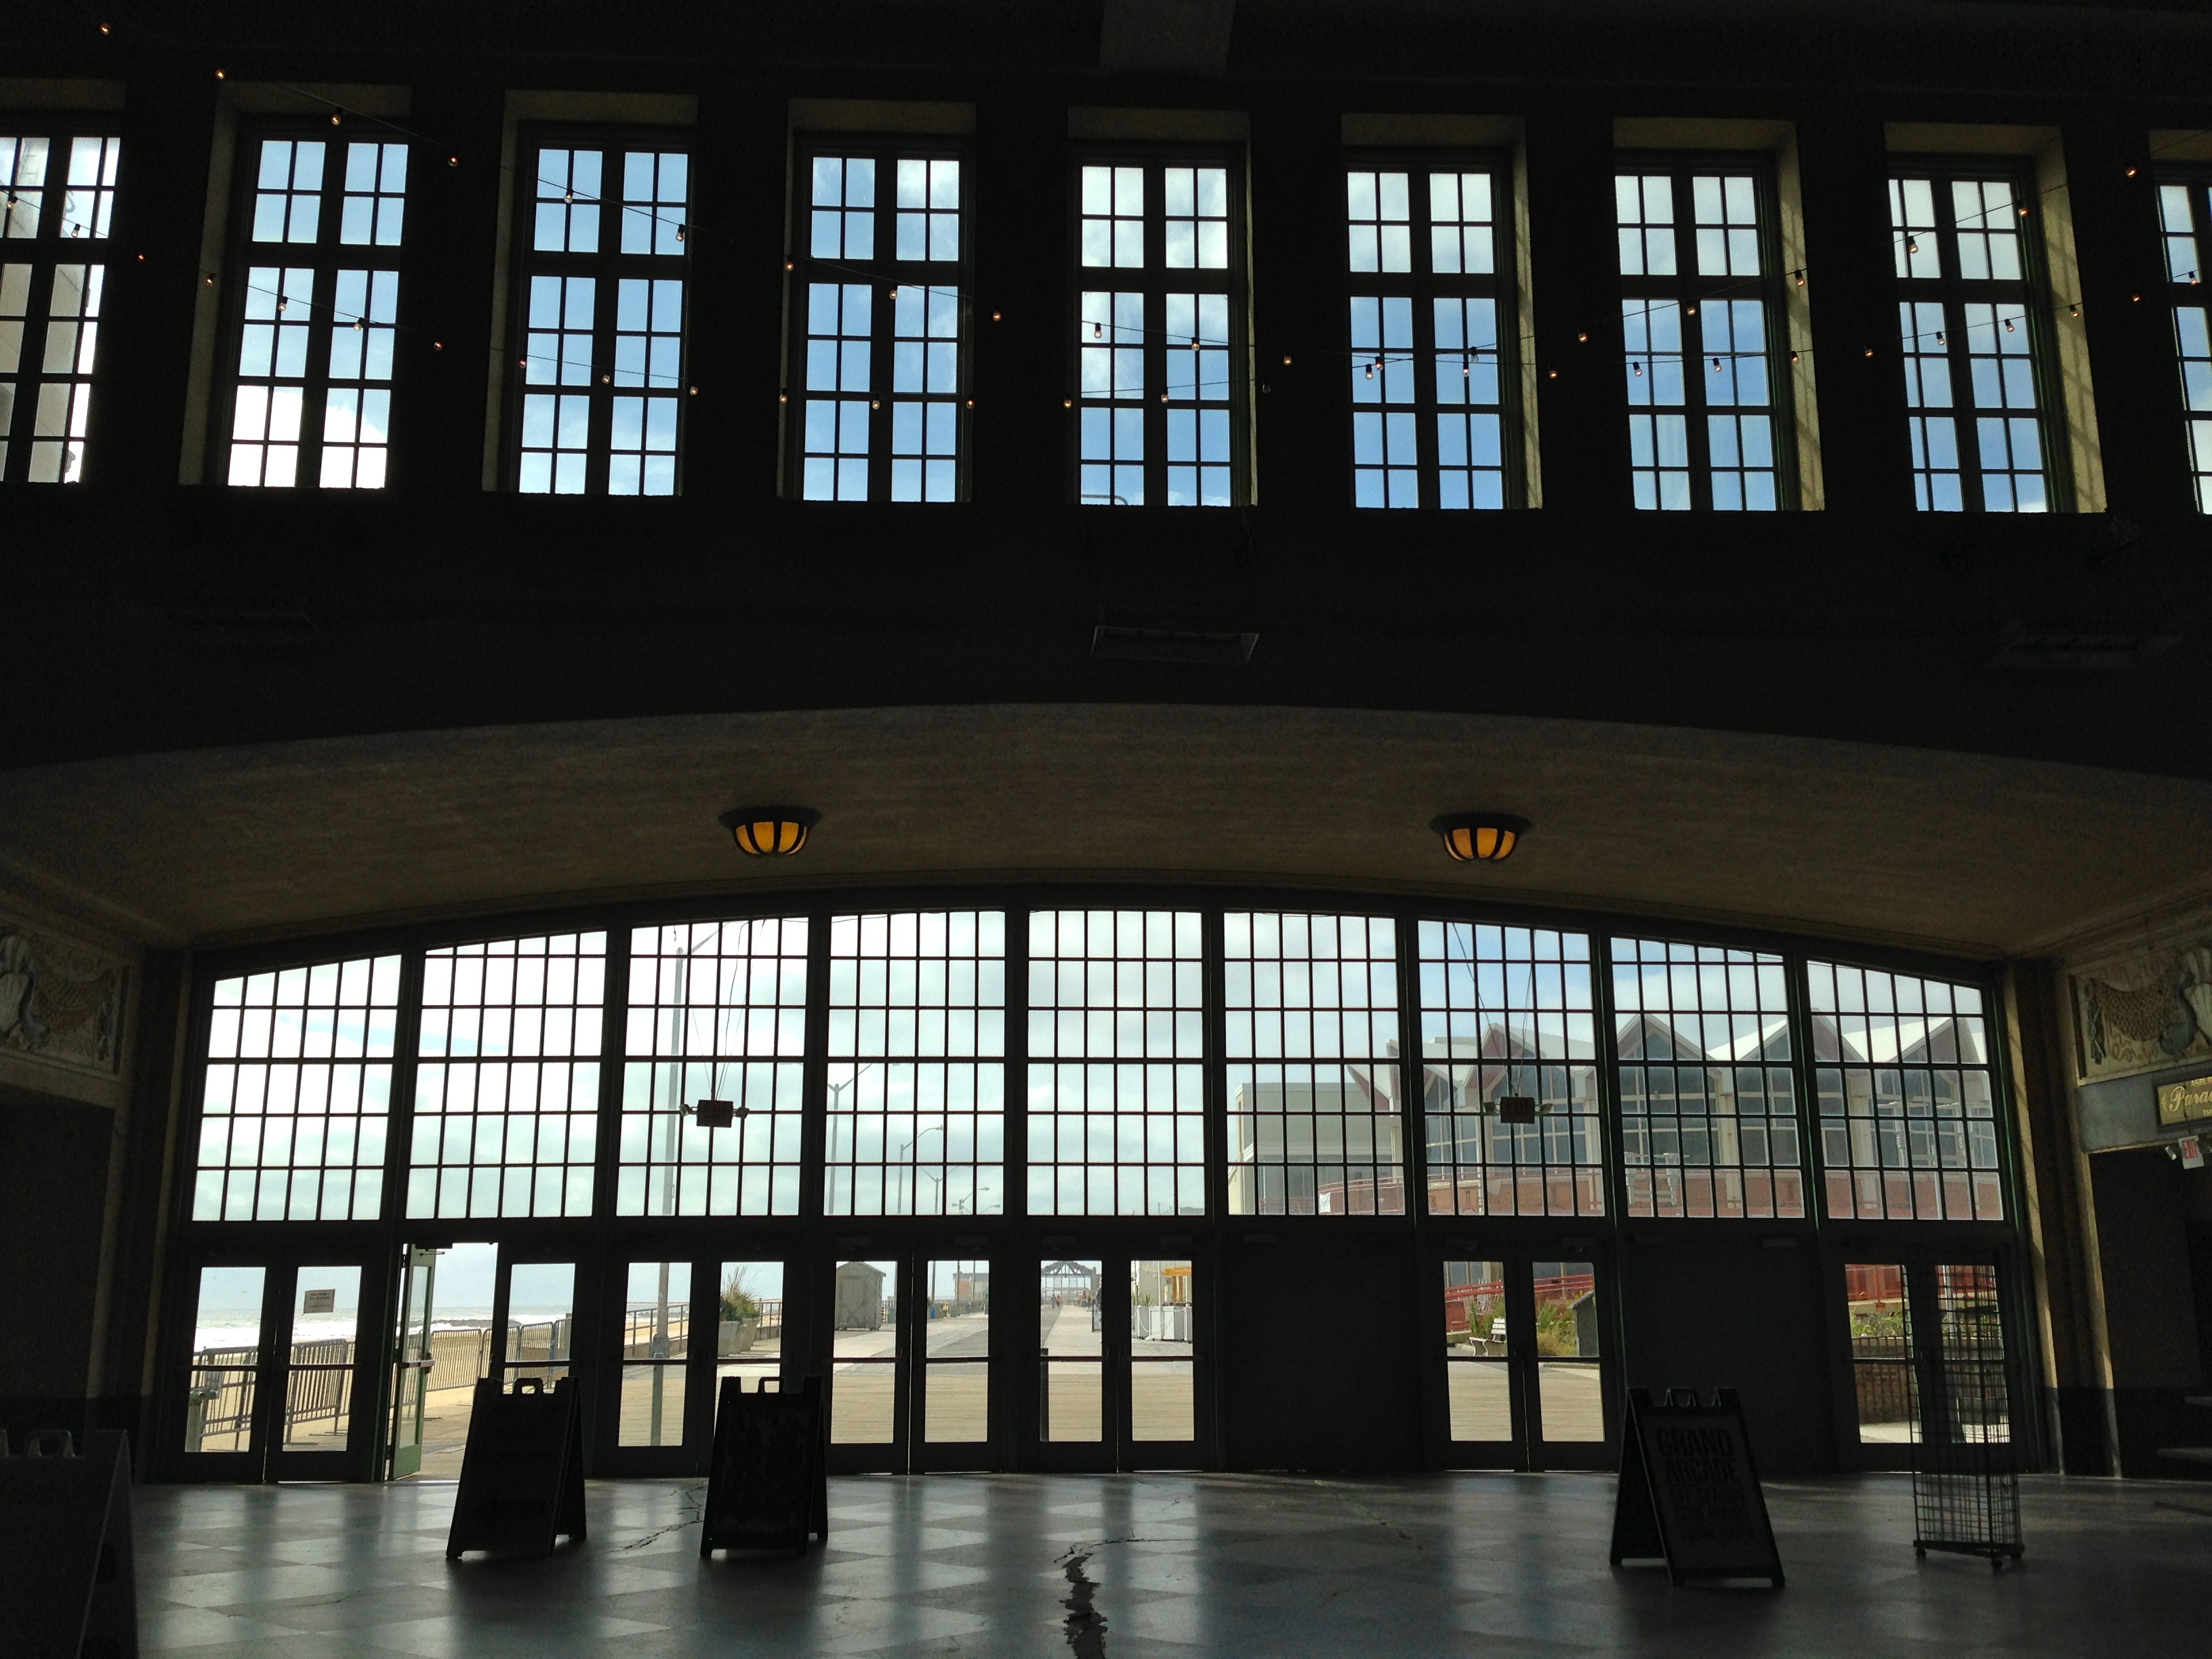
architecture, boardwalk, sunlight, building, city, reflection, autumn, shadow, empty, public transport, deserted, windows, symmetry, tourist attraction, headquarters, nj, jersey shore, asbury park